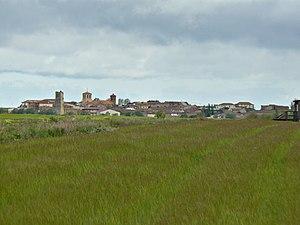
Tamariz de Campos est une commune de la province de Valladolid dans la communauté autonome de Castille-et-León en Espagne.